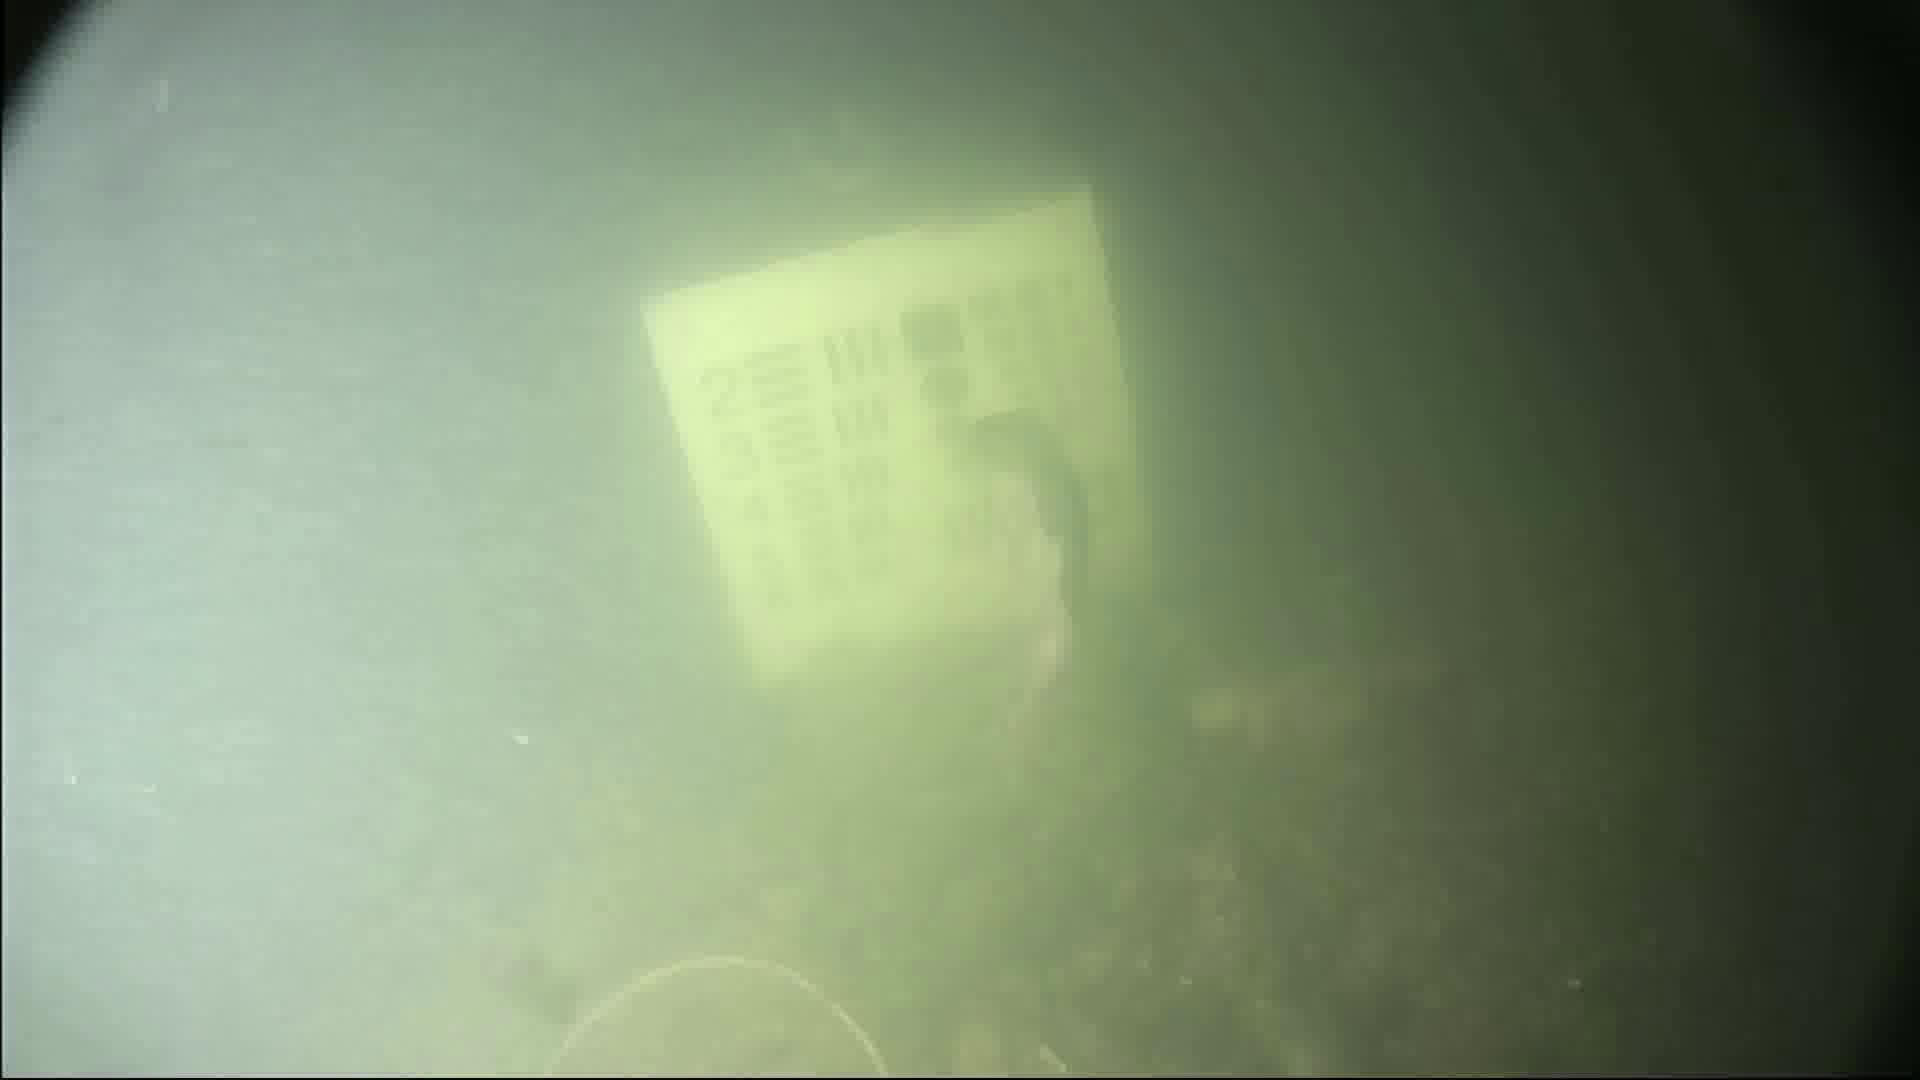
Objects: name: fish